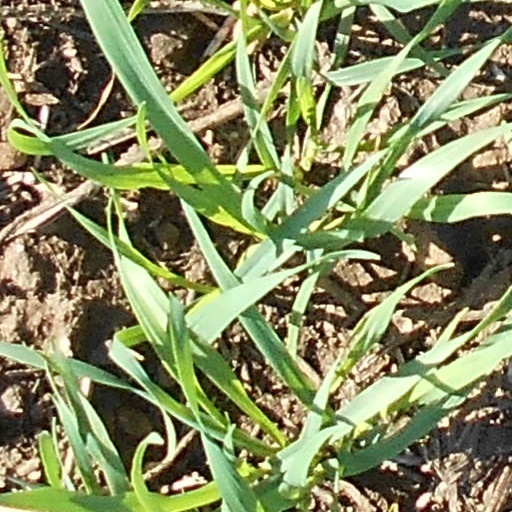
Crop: wheat